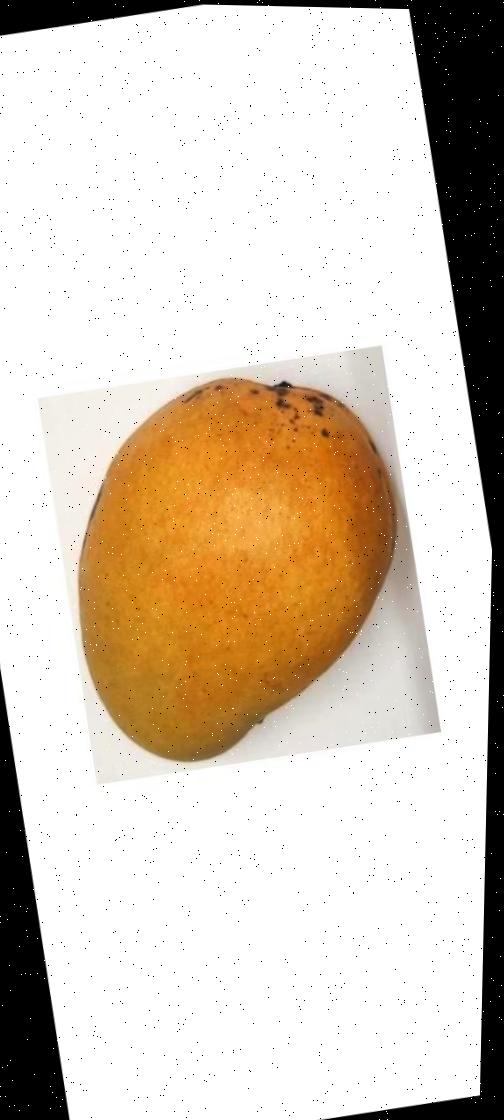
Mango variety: Bari-11